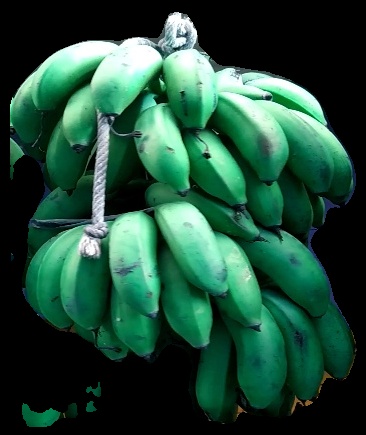
Variety: rasbale
Grade: grade2